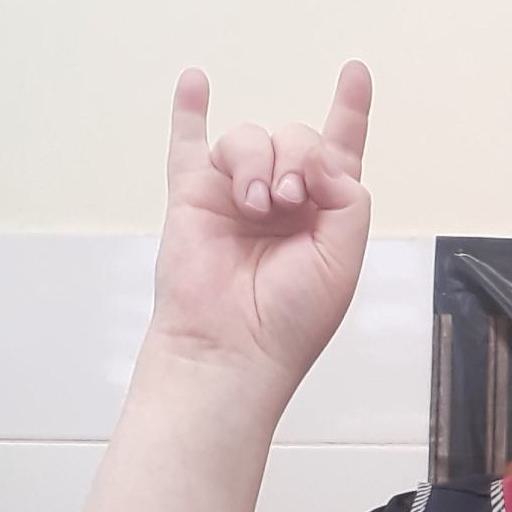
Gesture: rock